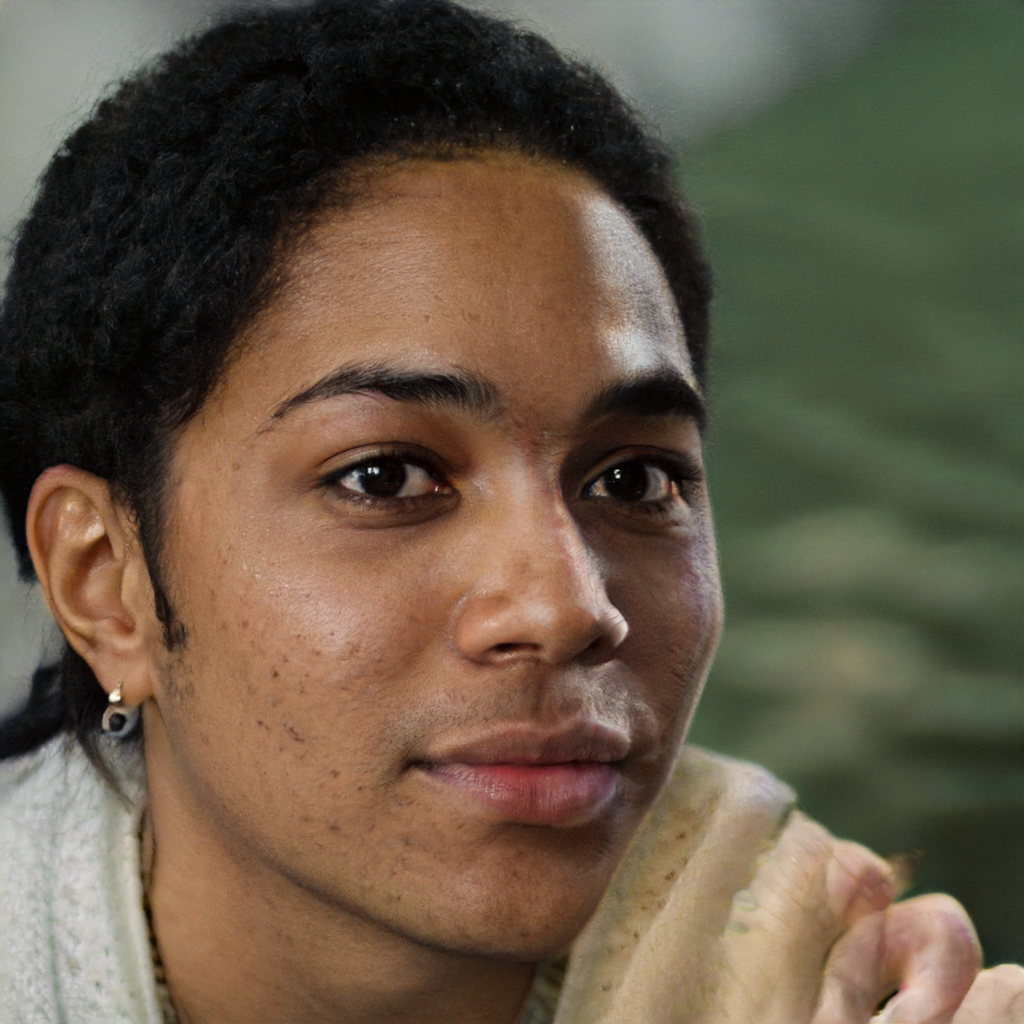
Gender: Female